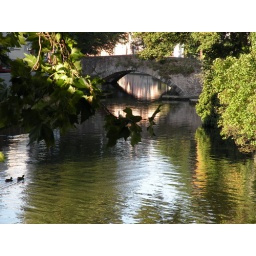
Built in 1642 and named after the place there where horses could drink water from the canal ('peerd' = 'horse').